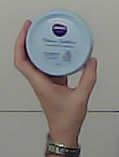
Product: nivea_baby